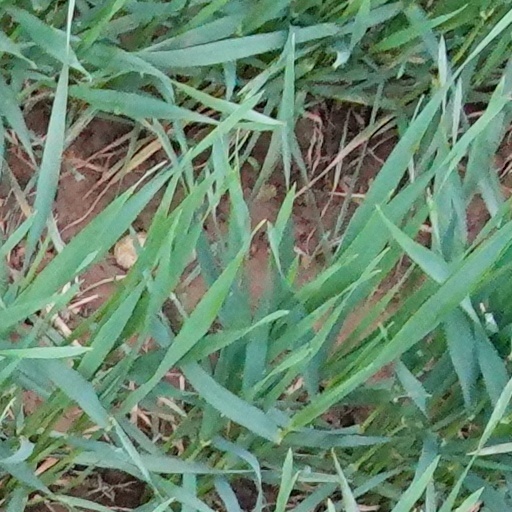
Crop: wheat